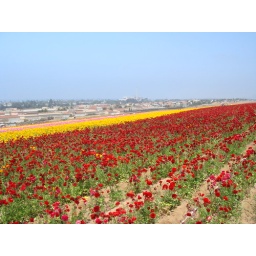
&amp;quot;The Flower Field&amp;quot; 2007 annunal flower field festival in Carlsbad, CA